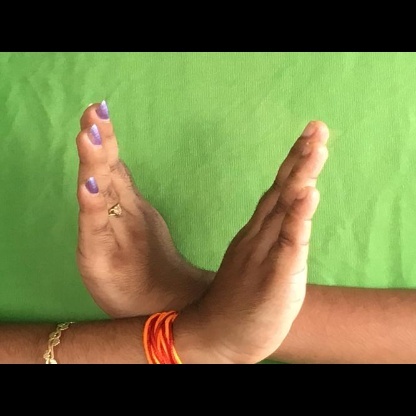
Mudra: Swastikam